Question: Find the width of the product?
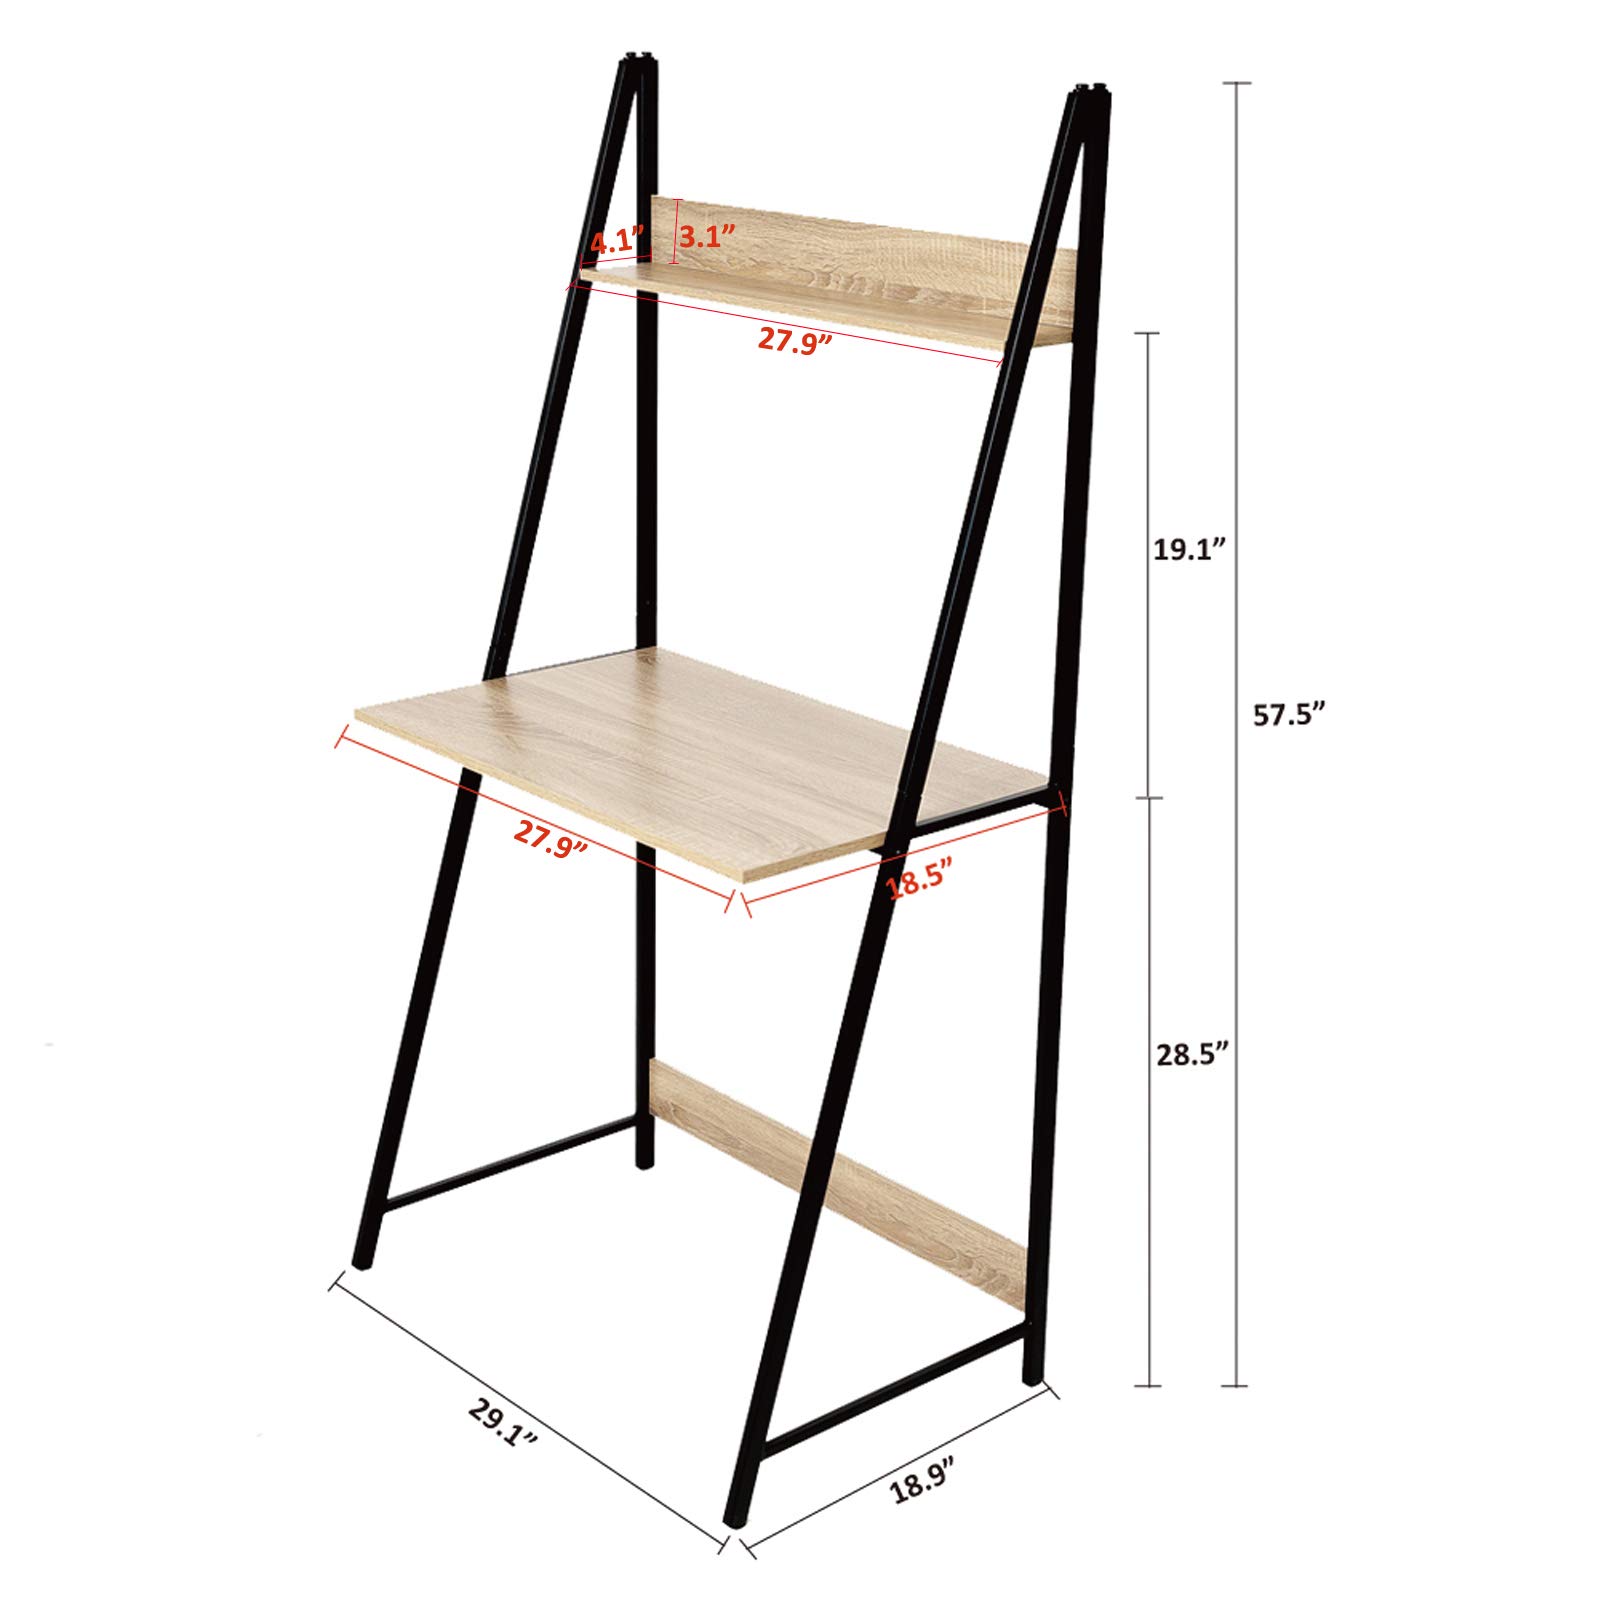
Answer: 29.1 inch